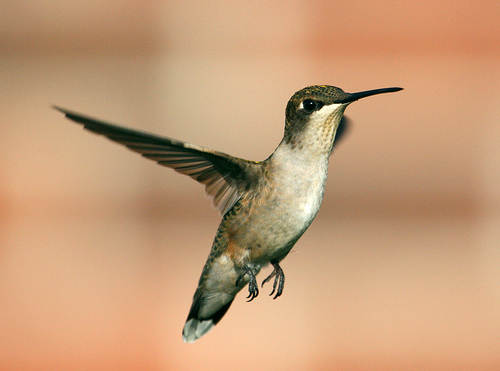
this is a small bird with a white breast and brown wings.
this bird has a white breast, and light grey abdomen, a yellow and green speckled head, and a long pointy black bill.
this bird is white, brown and black in color with a long very skinny beak and black eye rings.
this bird is white and brown in color with a long skinny beak, and e black ye rings.
the bird has a white belly and neck with black spotted wings, tail, and head.
a tiny bird with a very long, black beak, a white breast and tiny feet.
small grey and white bird with very short black tarsus and a very long slender black beak.
a very small bird with a white throat, breast, and belly, it also has a long narrow black bill.
this small bird has a long slender break and is covered in brown, tan, and black feathers.
this bird has wings that are brown and has a white belly
Species: Ruby Throated Hummingbird